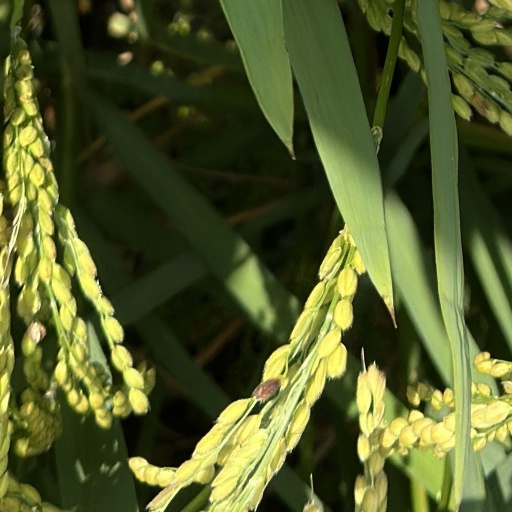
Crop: rice